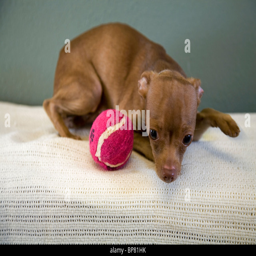
portrait of a hairless chihuahua dog playing with a tennis ball .